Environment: real
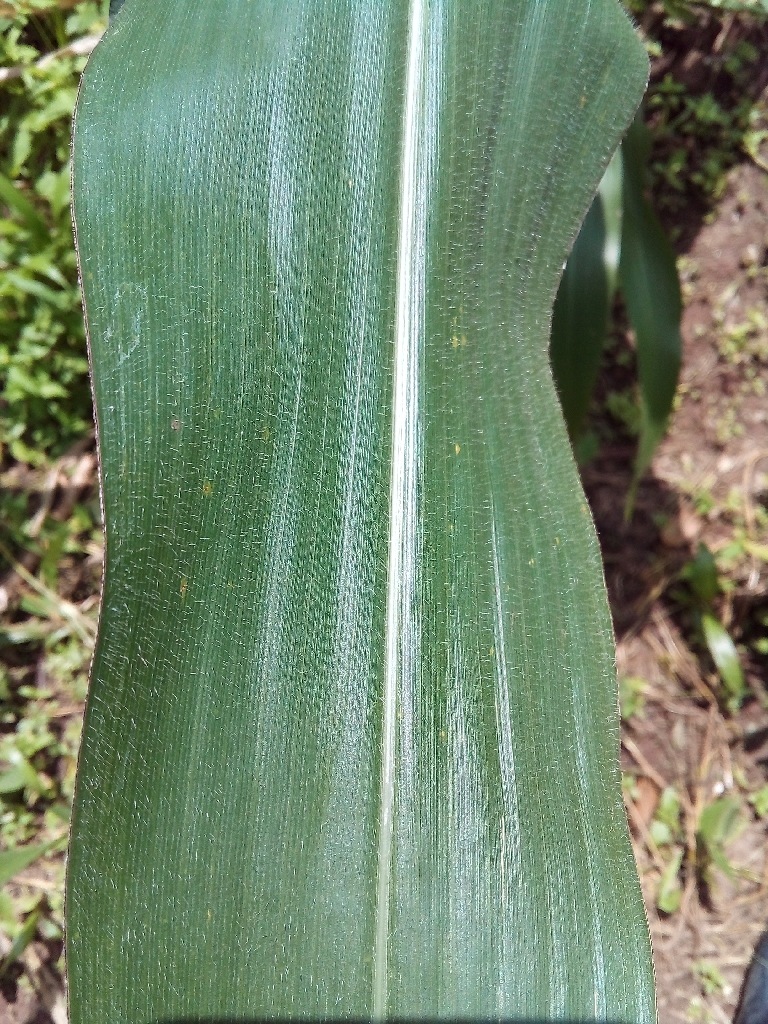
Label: healthy